L'Évangile du serpent

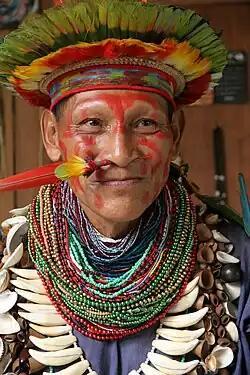
Pierre Bordage discusses Amazonian shamanism in his book.

L'Évangile du serpent (English: "The Gospel of the Serpent") is a thriller written by Pierre Bordage, published by in 2001. A modern reinterpretation of the Gospels, it tells the story of Vaï Ka’i, a prophet with healing powers, through the accounts of four people who cross his path: Mathias, Marc, Lucie, and Yann. Vaï Ka’i endangers the Western life model and becomes “the man to bring down” for French political, religious, and financial leaders.